Uno (Better Call Saul)

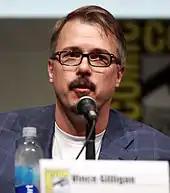
Series co-creator Vince Gilligan, who also created predecessor "Breaking Bad"

A spin-off series to "Breaking Bad" was first discussed during the airing of the show's fifth season. In July 2012, "Breaking Bad" creator Vince Gilligan hinted at a possible spin-off series focusing on Goodman. In April 2013, the series was confirmed to be in development by Gilligan and Gould; the latter wrote the "Breaking Bad" episode that introduced the character. In a July 2012 interview, Gilligan said he liked "the idea of a lawyer show in which the main lawyer will do anything it takes to stay out of a court of law" including settling on the courthouse steps.